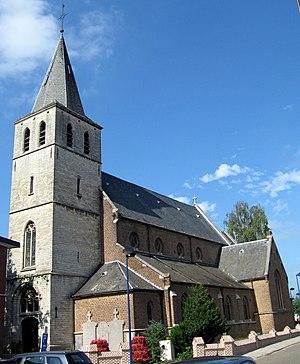
Cette page regroupe l'ensemble des monuments classés de la ville belge de Holsbeek.